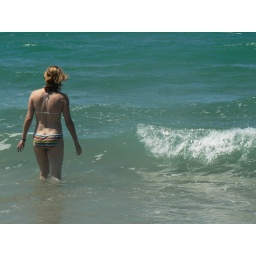
A woman walks out into the water on the beach in Rocky Point, Mexico